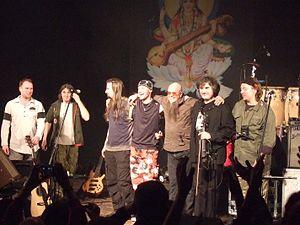
Aquarium russe : Аквариум, est un groupe de rock russe formé en 1972 à Léningrad. Au cours de son histoire, le groupe a connu de nombreux changements de membres, le seul membre original restant étant le chanteur et fondateur Boris Grebenchtchikov.